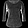
Label: T - shirt / top